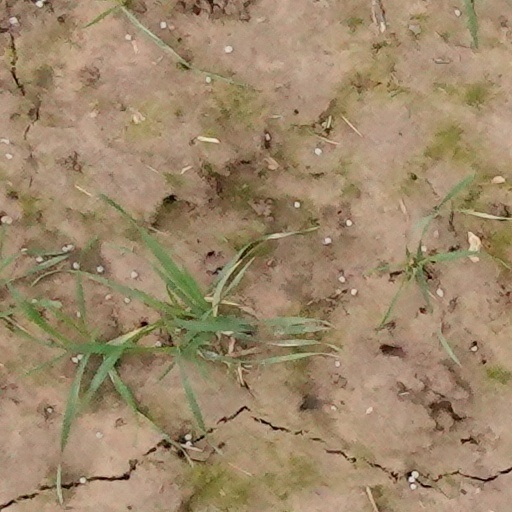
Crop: wheat